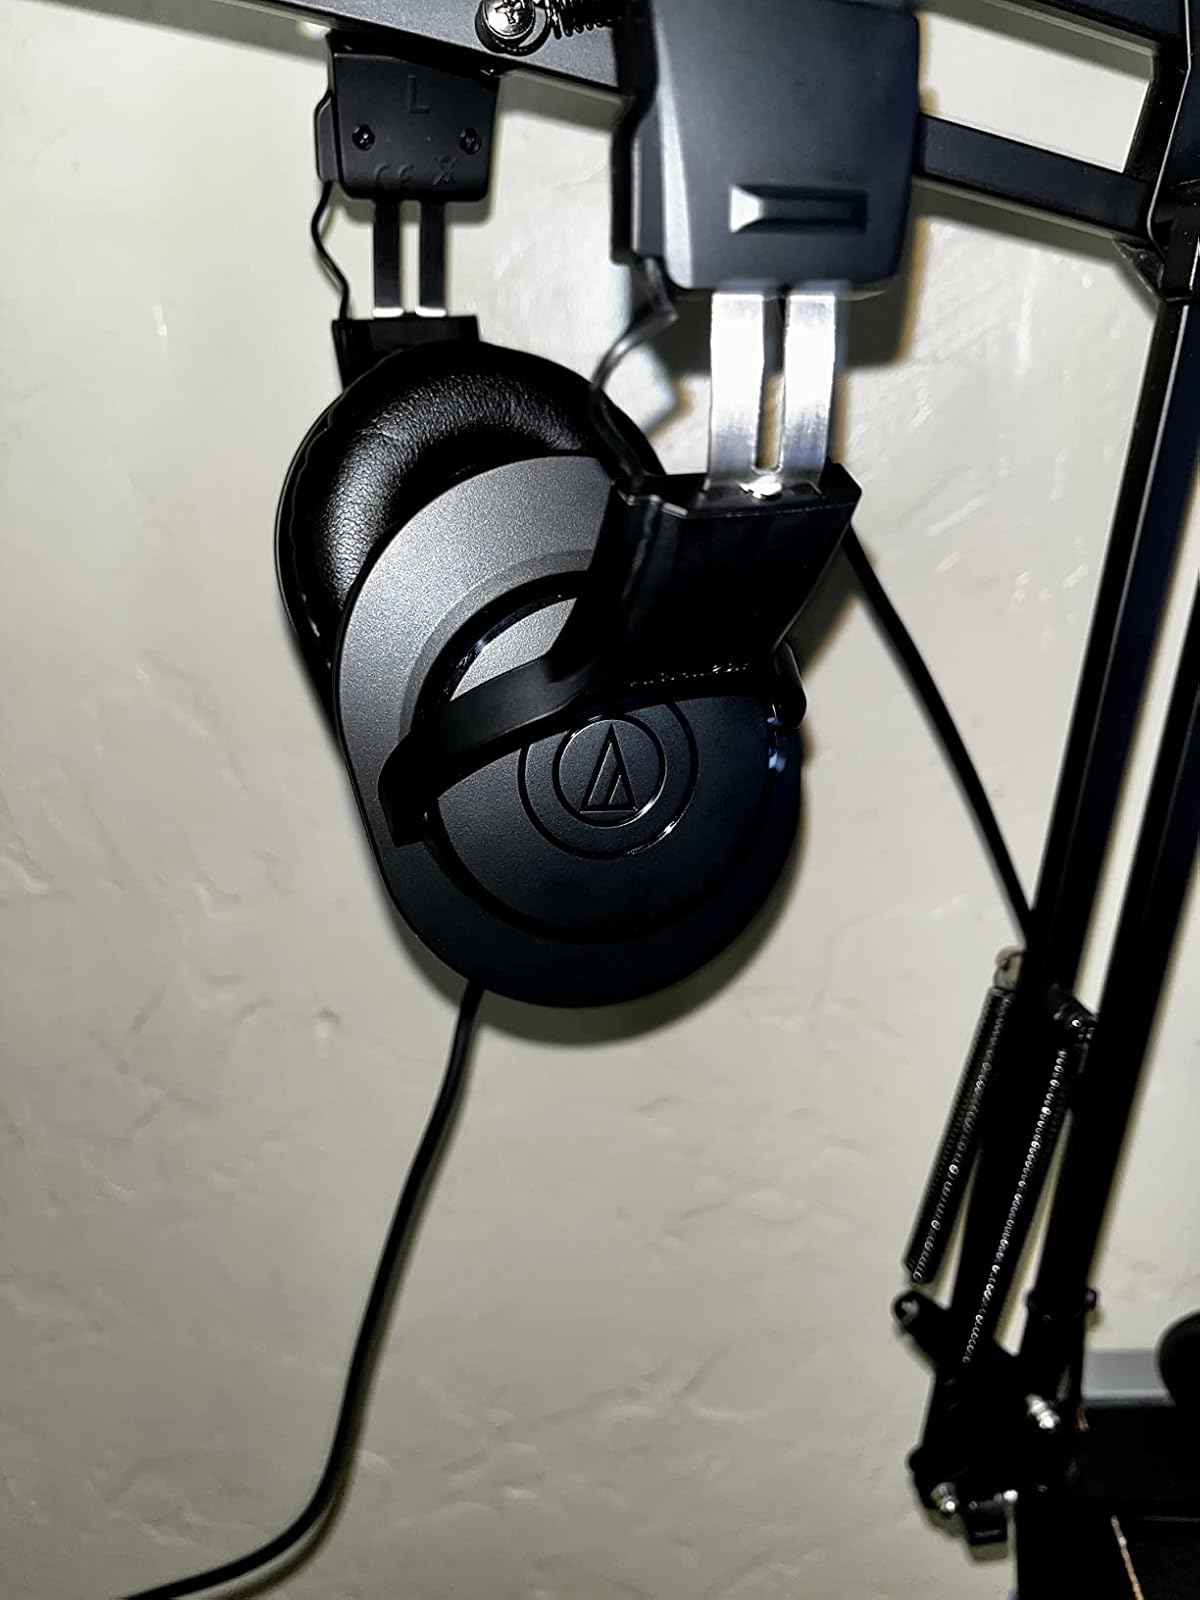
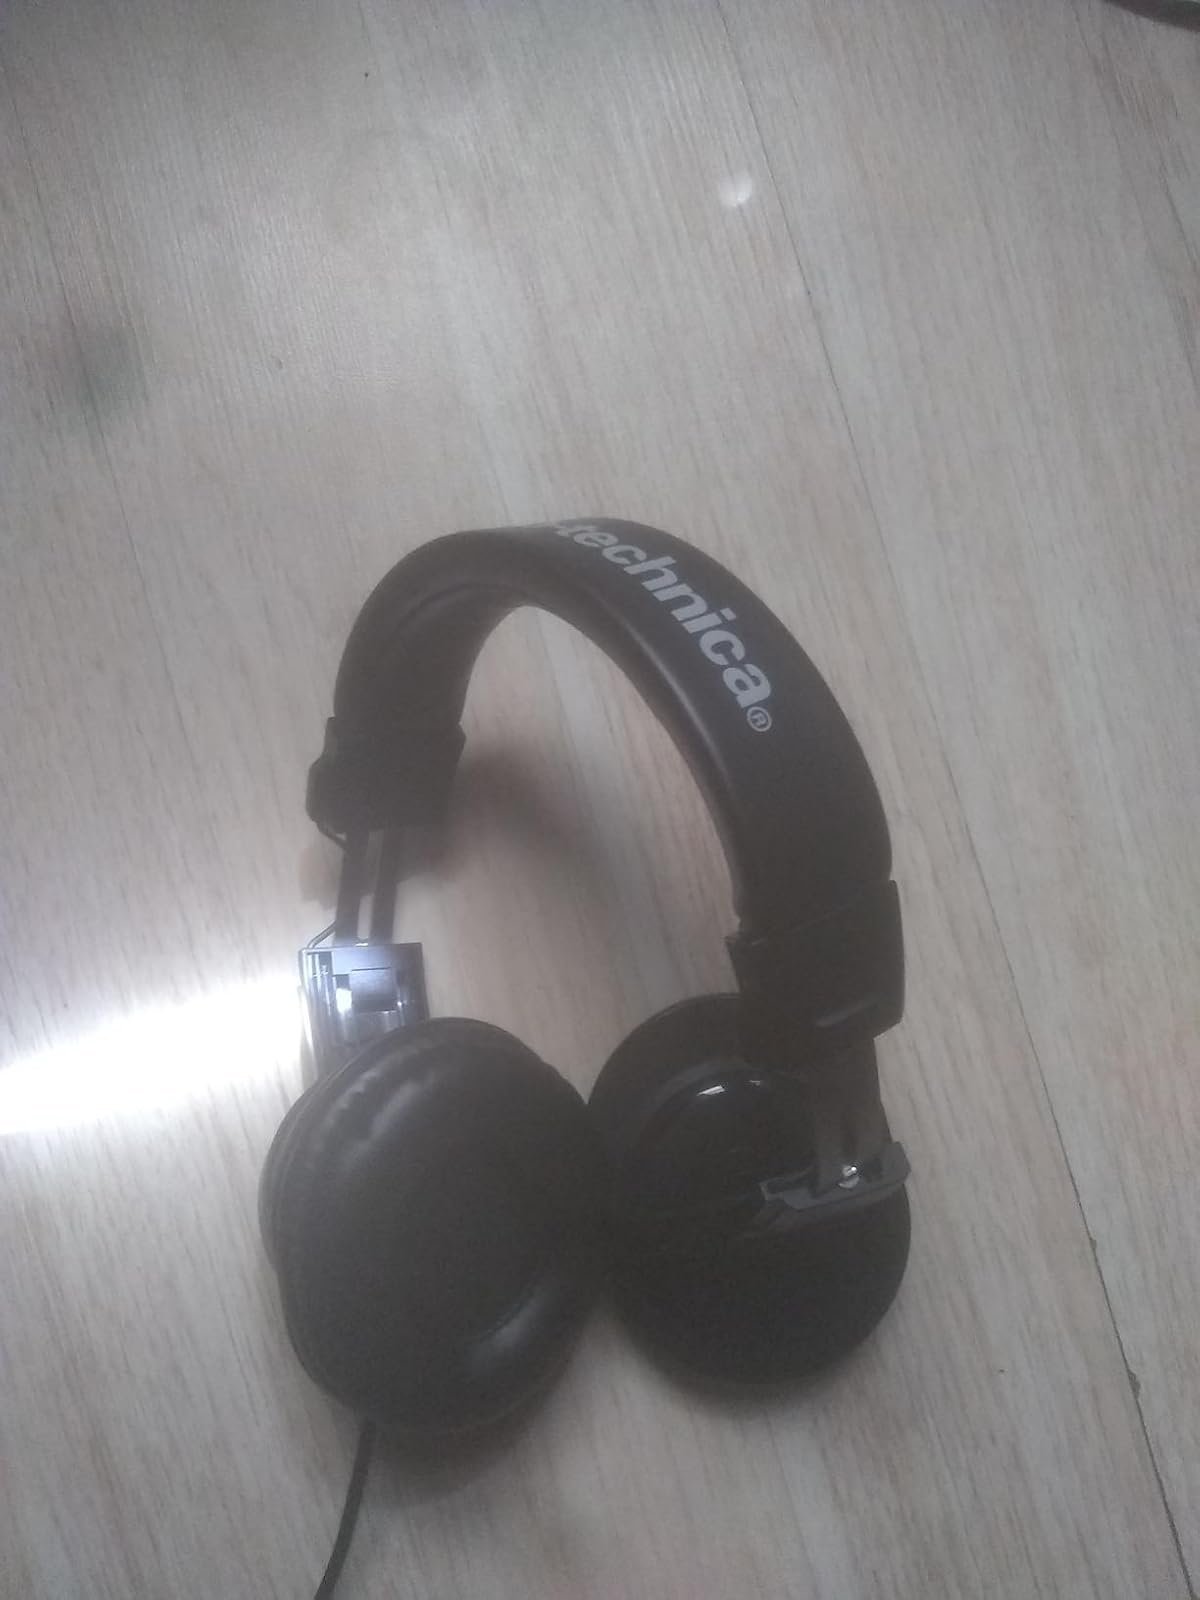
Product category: headphones
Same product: yes